Kents Store, Virginia

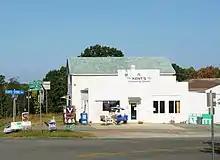
Kents General Store in Kents Store

Kents Store is an unincorporated community in Fluvanna County, in the U.S. state of Virginia.